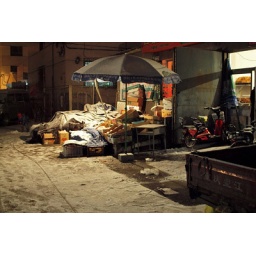
fruit market in snow